Maîtresse-en-titre

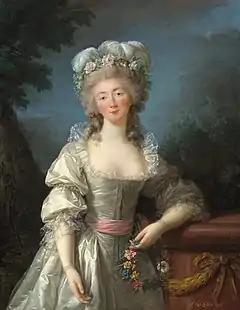
Madame du Barry became a Maîtresse-en-titre despite her "low birth", which was considered scandalous.

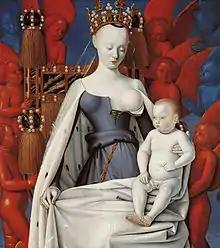
Agnès Sorel

The maîtresse-en-titre was the official royal mistress of the King of France.